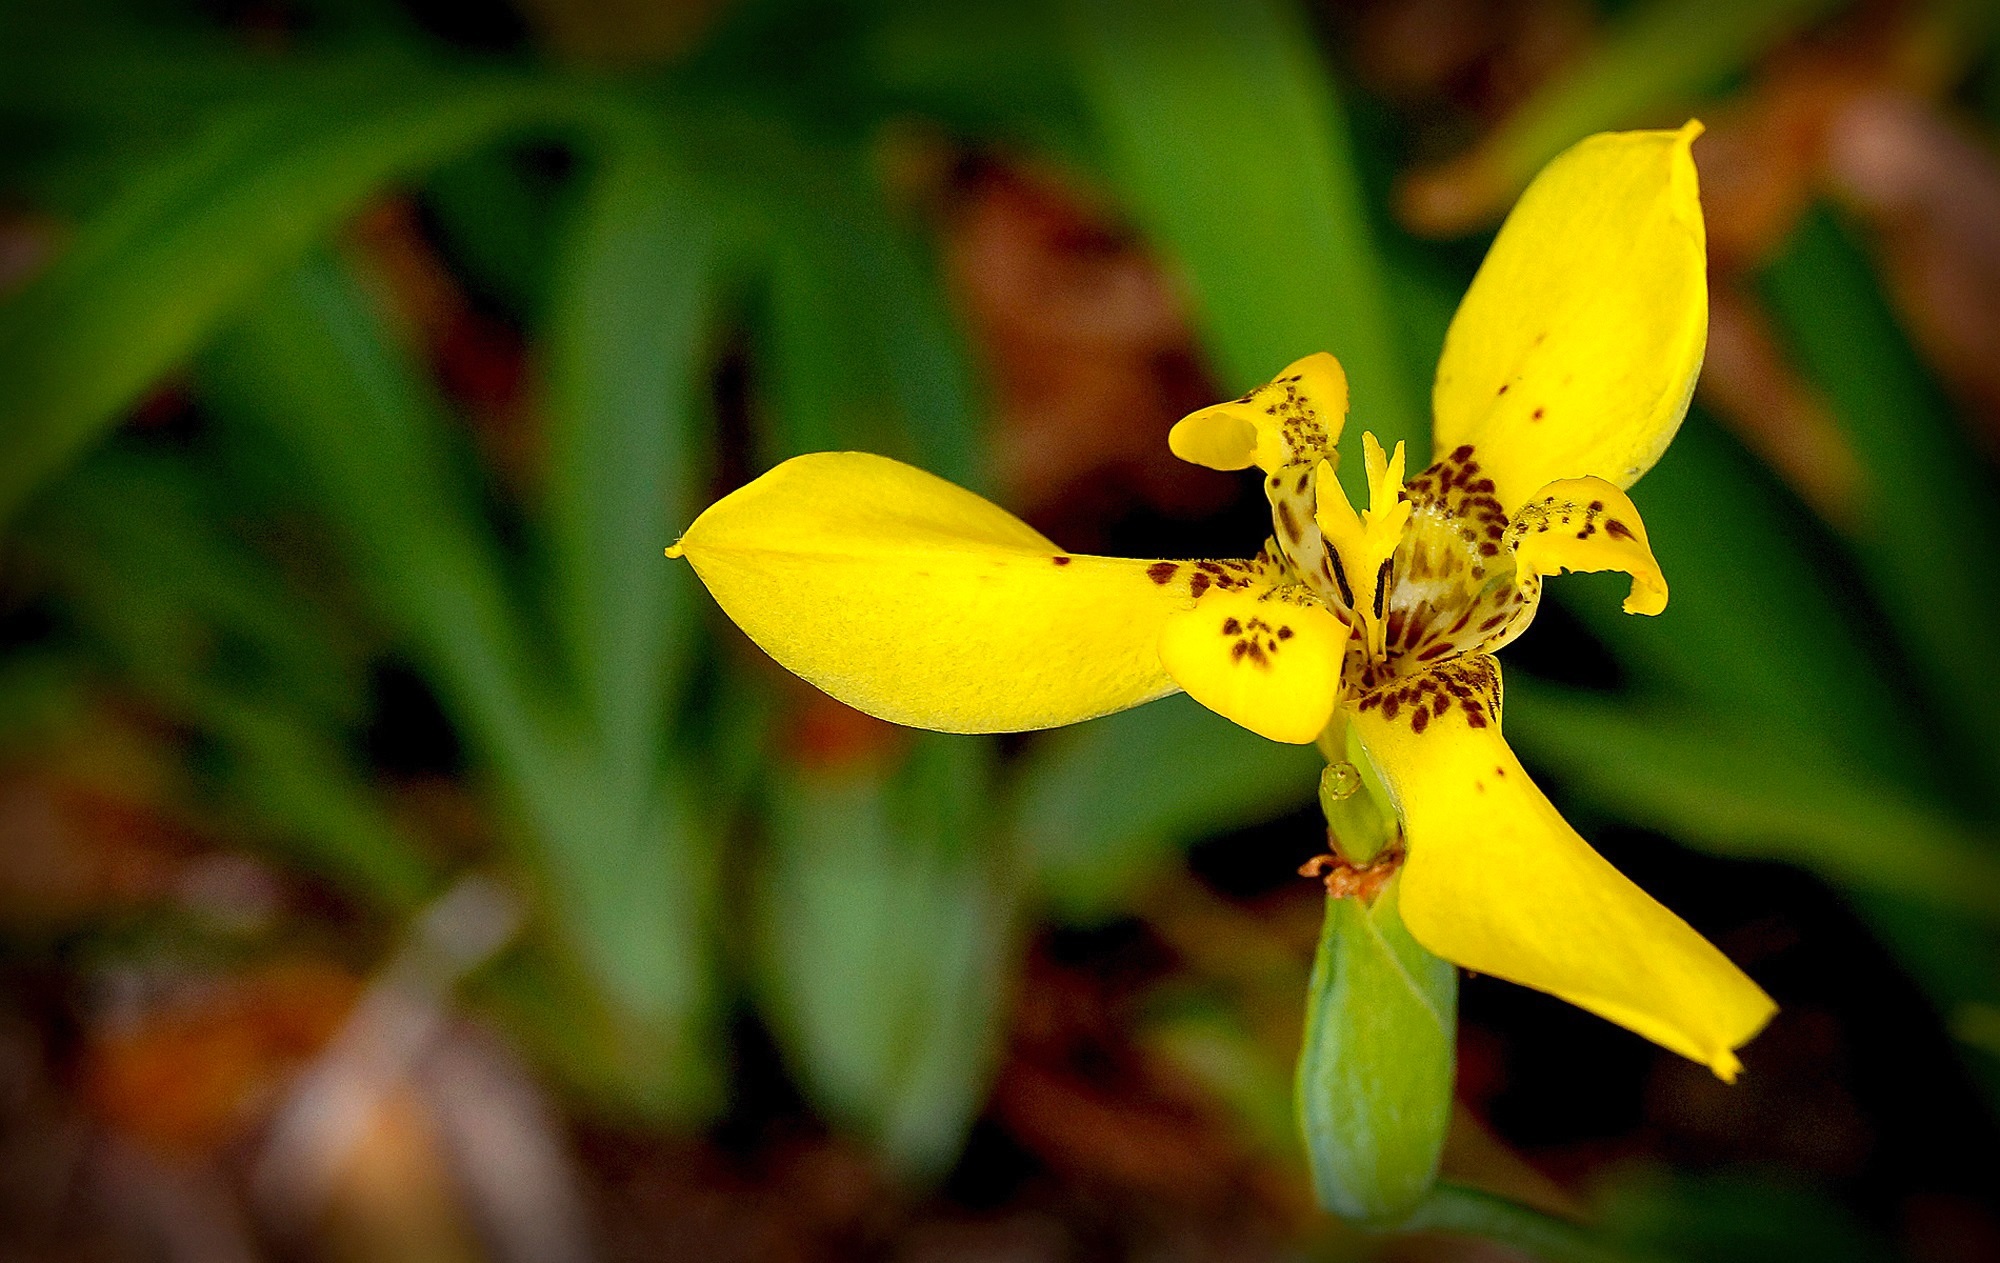
nature, blossom, plant, photography, leaf, flower, petal, green, botany, yellow, garden, flora, orchid, wildflower, close up, cypripedium, macro photography, flowering plant, exotic plant, plant stem, land plant